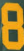
Number: 8